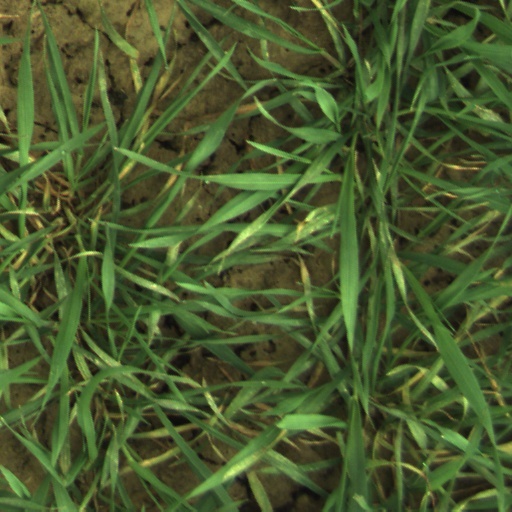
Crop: wheat